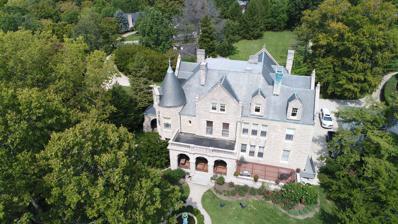
Building: Cote Bonneville
Country: United States of America
Year built: 1902
Historic house in Ohio, United States United States historic place Cote Bonneville U.S. National Register of Historic Places Aerial shot of the front of the house. Show map of Ohio Show map of the United States Location 4850 Colerain Ave., Cincinnati, Ohio Coordinates 39°10′13″N 84°33′21″W / 39.17028°N 84.55583°W / 39.17028; -84.55583 Area Mt. Airy Built 1902 Architect Franklin, William W. Architectural style Romanesque, French Country NRHP reference No. 84000448 Added to NRHP November 29, 1984 Cote Bonneville is a registered historic building in Cincinnati , Ohio , listed in the National Register on November 29, 1984. Historic uses Single Dwelling Clubhouse Church Related Residence Notes